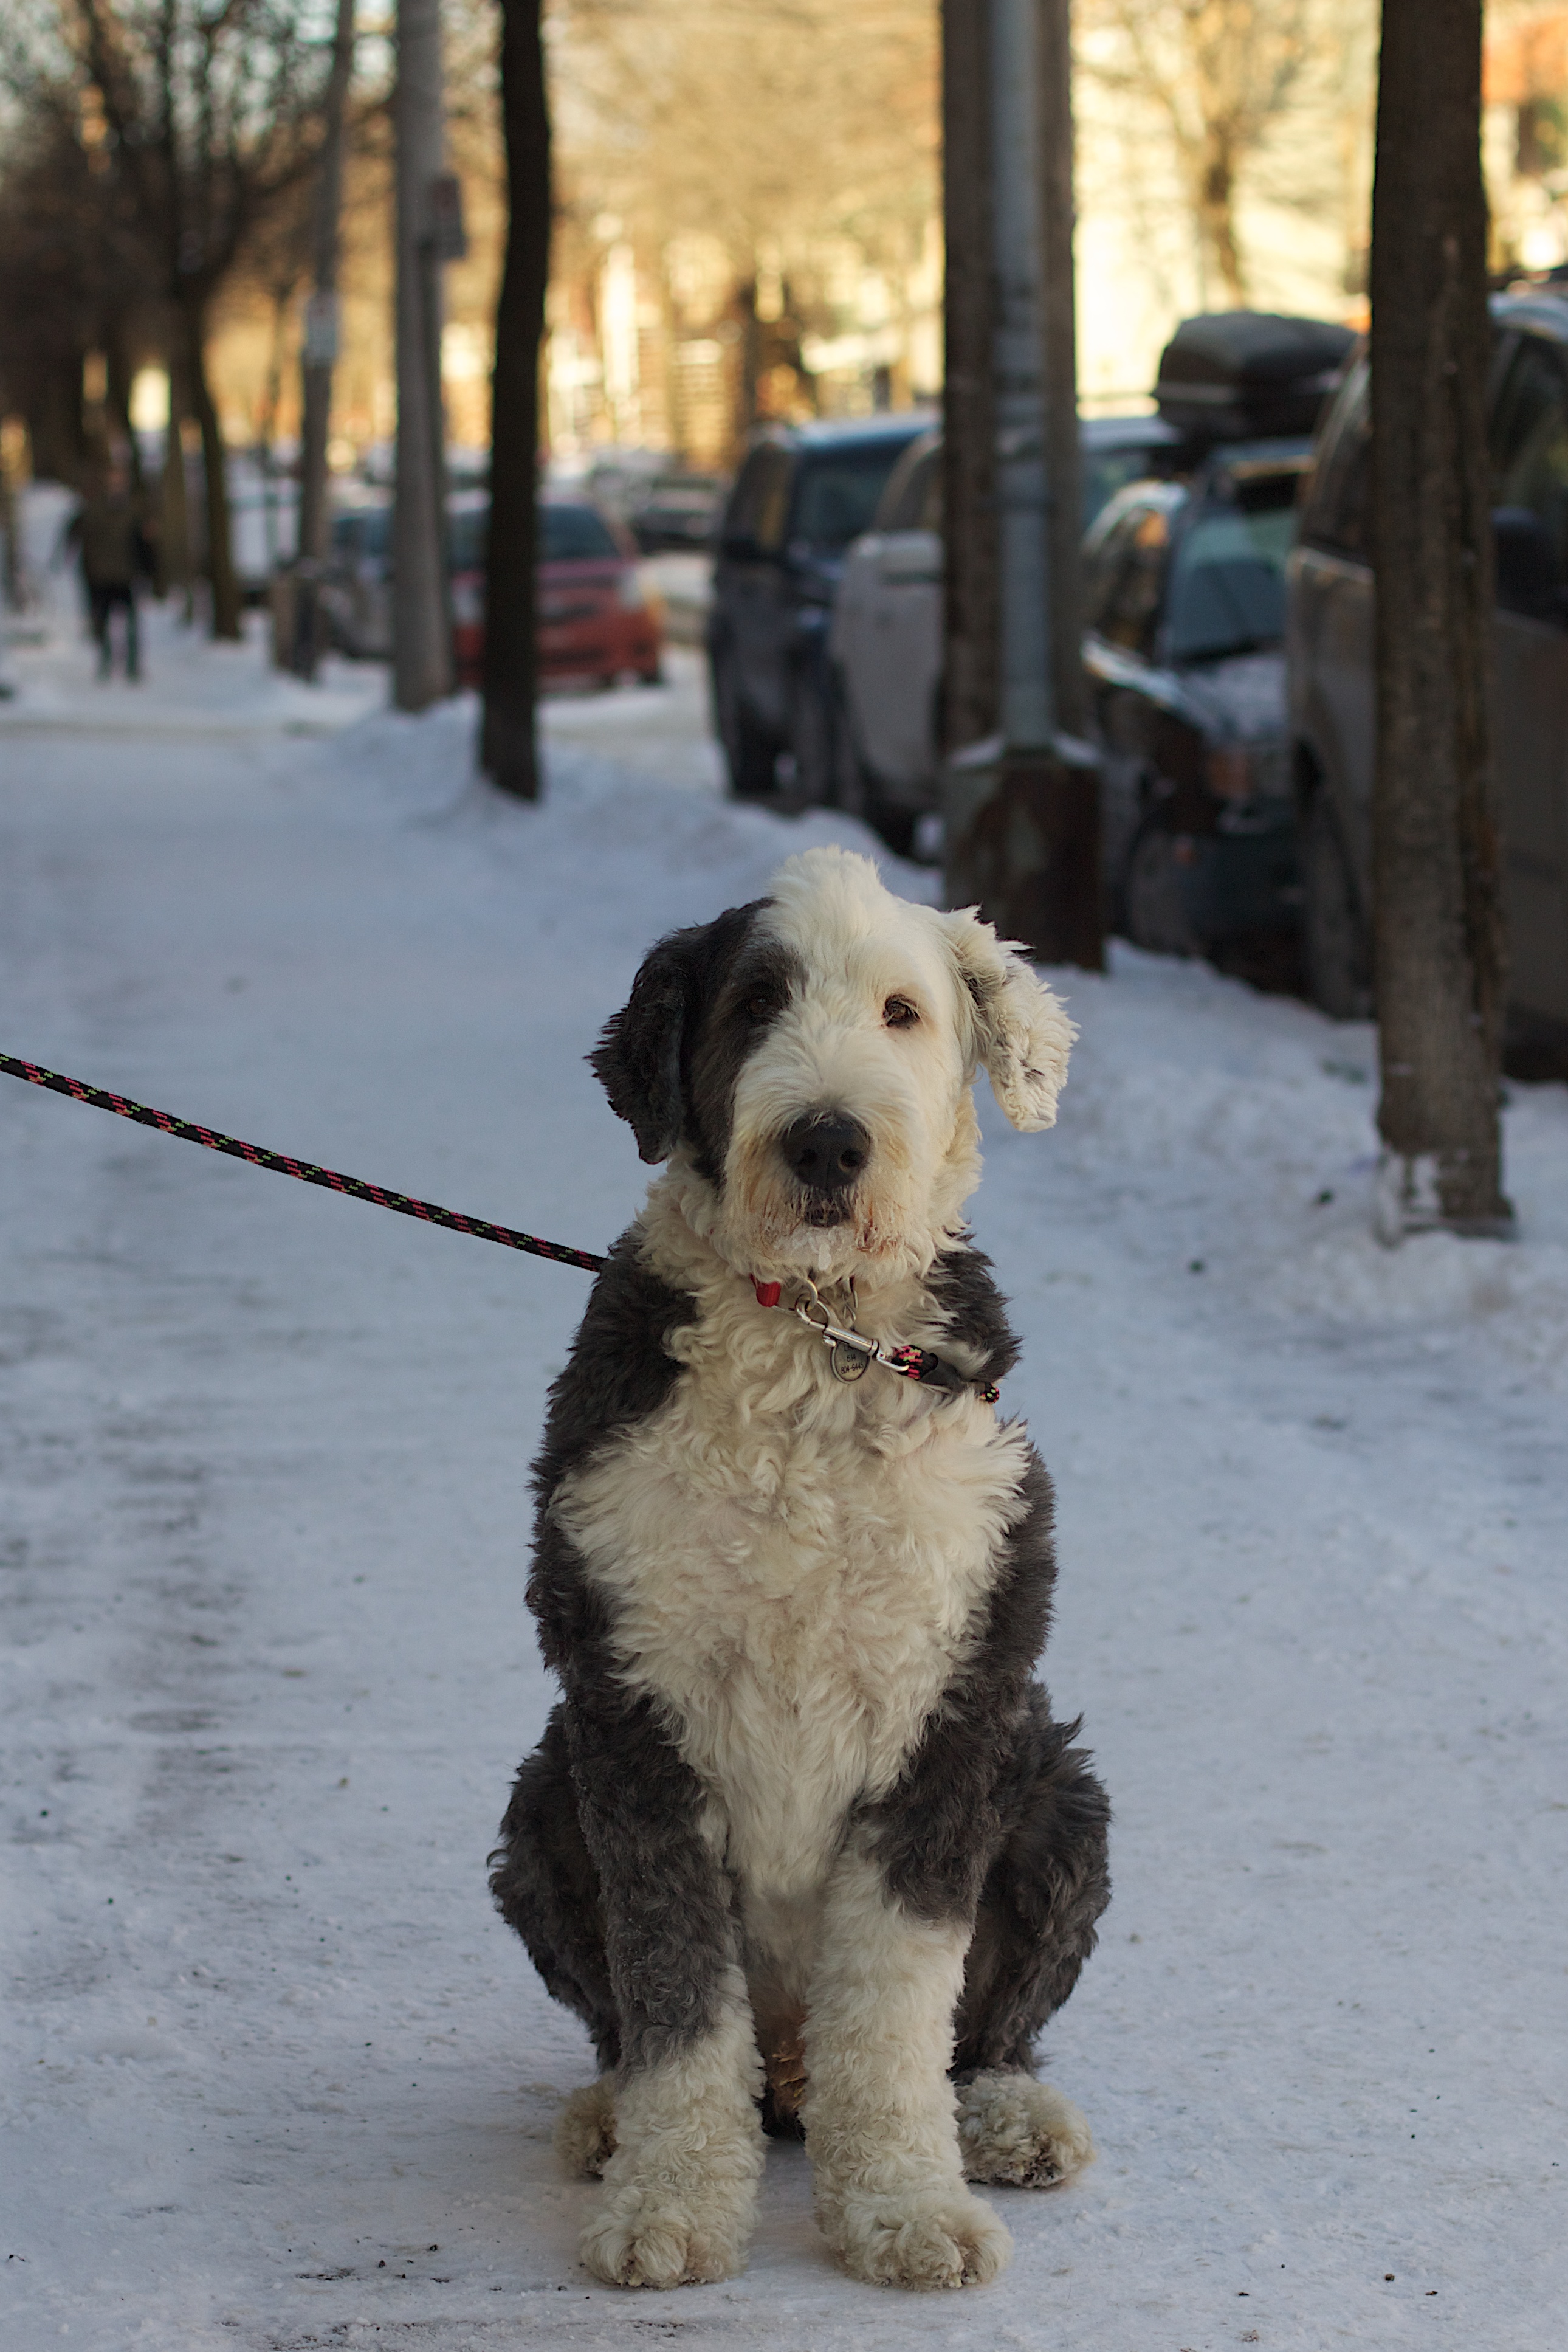
snow, winter, dog, weather, mammal, vertebrate, 2011365, dog like mammal, dog crossbreeds